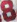
Number: 8